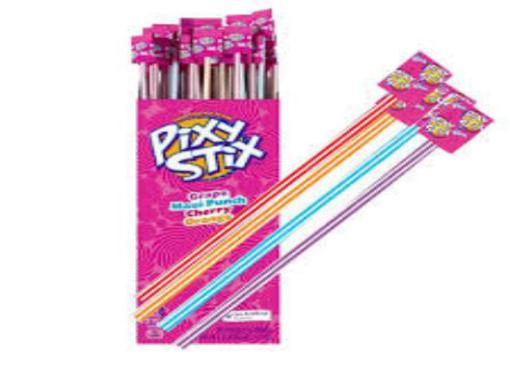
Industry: Leisure